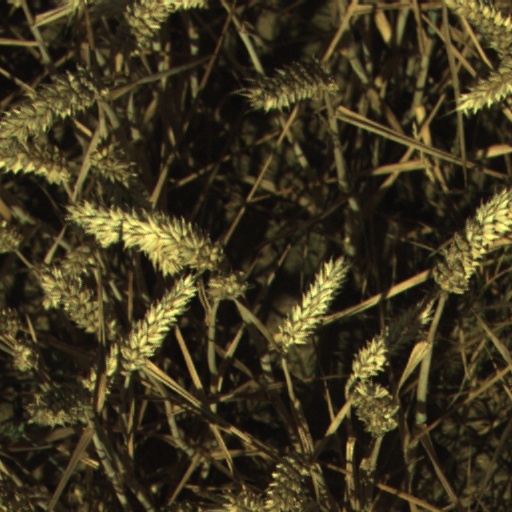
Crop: wheat